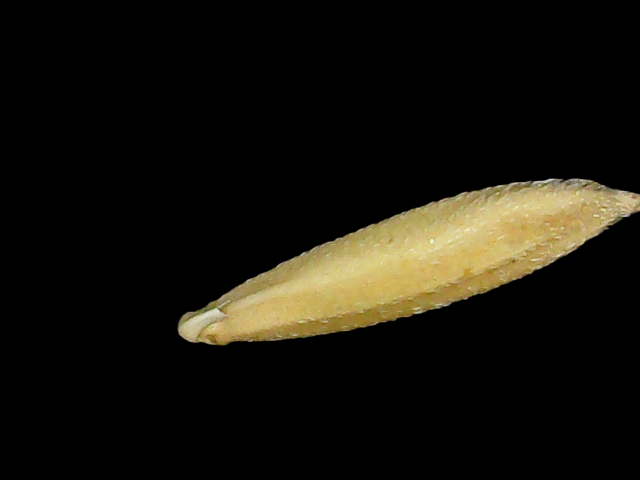
Rice variety: Binadhan26